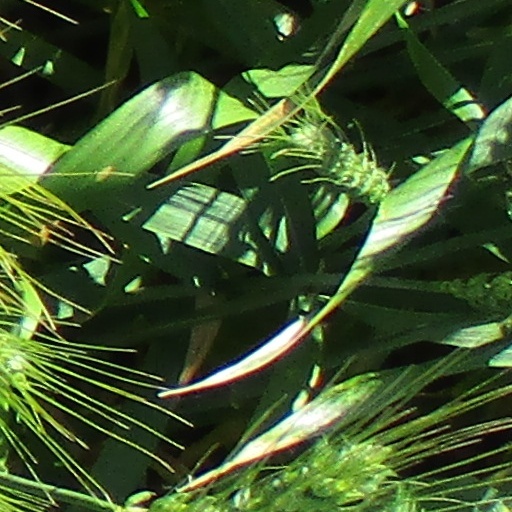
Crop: wheat